Metzora (parashah)

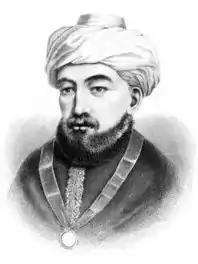
Maimonides

Maimonides noted that touching one oozing flux (Leviticus 15:2), touching the bedding of one with skin disease (Leviticus 15:5), or touching a menstruant woman (Leviticus 15:18) kept one out of the Sanctuary—as did contact with a corpse (Leviticus 11:27), touching one of the eight kinds of vermin (Leviticus 11:29–30), having skin disease (Leviticus 13:46), touching one with skin disease (Leviticus 13:46), having a nocturnal emission, or having sexual relations. All these events kept people out of the Sanctuary, preventing merely casual visits. Maimonides reasoned that there are so many causes of impurity that few people would have been ritually pure. Maimonides argued that God barred impure people from the Sanctuary with the intention that visiting it would be rare, so that constant contact with the Sanctuary would not diminish its emotional impact. This would thus further the object of the Sanctuary to inspire reverence and awe in those who did come to it; as God enjoins in Leviticus 19:30, "Revere My Sanctuary."